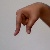
The image shows a hand gesture representing the letter 'Q' in Indian Sign Language.